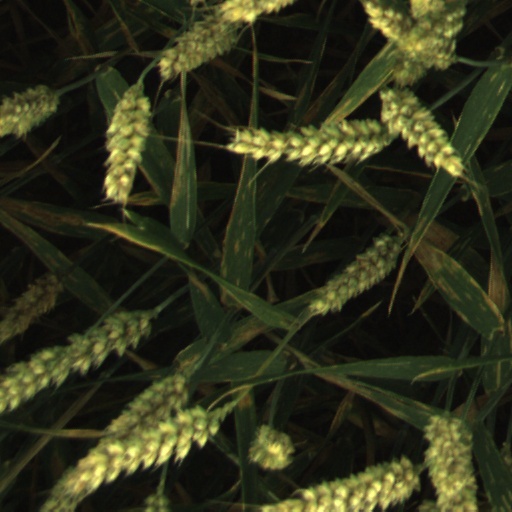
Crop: wheat